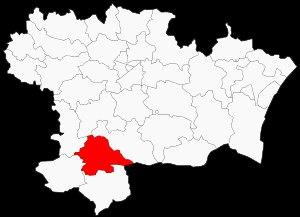
Le canton de la Haute-Vallée de l'Aude, précédemment dénommé canton de Quillan, est une division administrative française située dans le département de l'Aude et la région Occitanie.